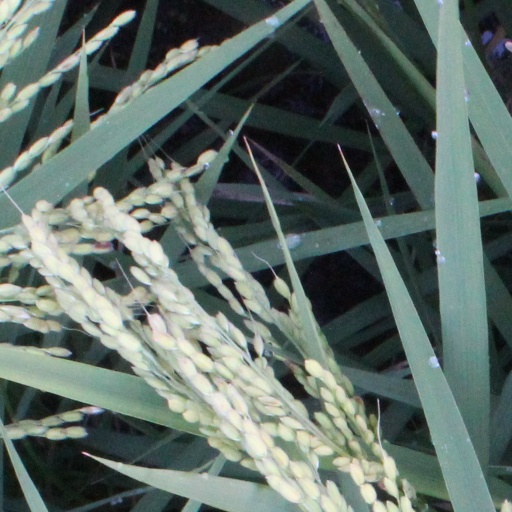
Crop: rice